Yumna Zaidi

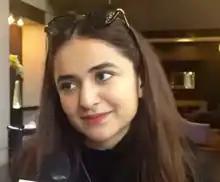
Zaidi in 2019

Yumna Zaidi (born 30 July 1989) is a Pakistani actress who works in Urdu-television. Known for her portrayals in social to romantic dramas, Zaidi is the recipient of five Lux Style Awards and two Hum Awards.